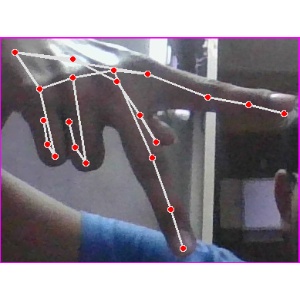
अक्षर: प